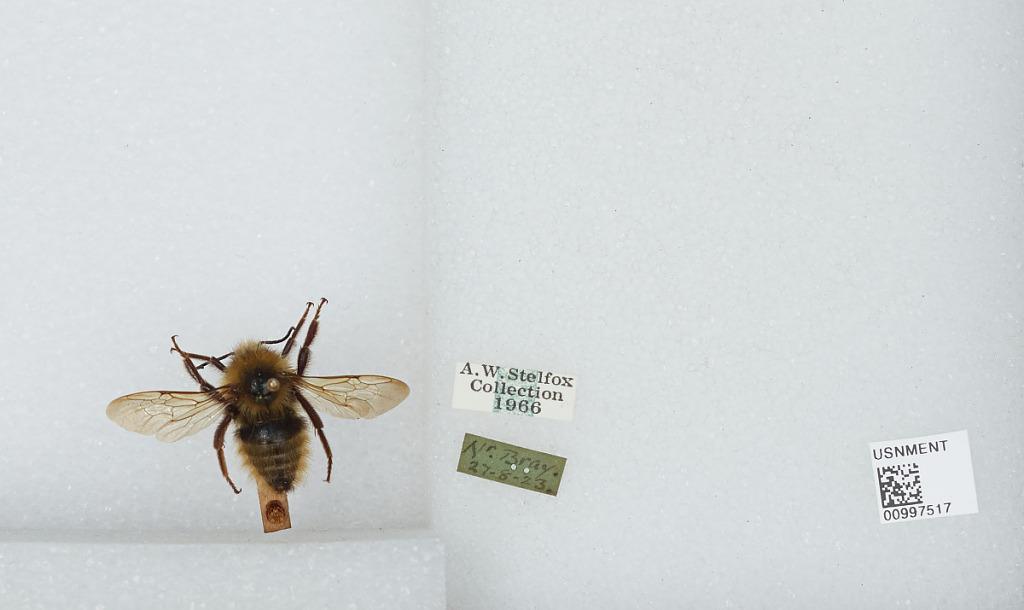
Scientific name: Bombus (Psithyrus) campestris Panzer
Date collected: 1923-8-27
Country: Ireland
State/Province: Wicklow
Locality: near Bray
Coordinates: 53.201, -6.1114